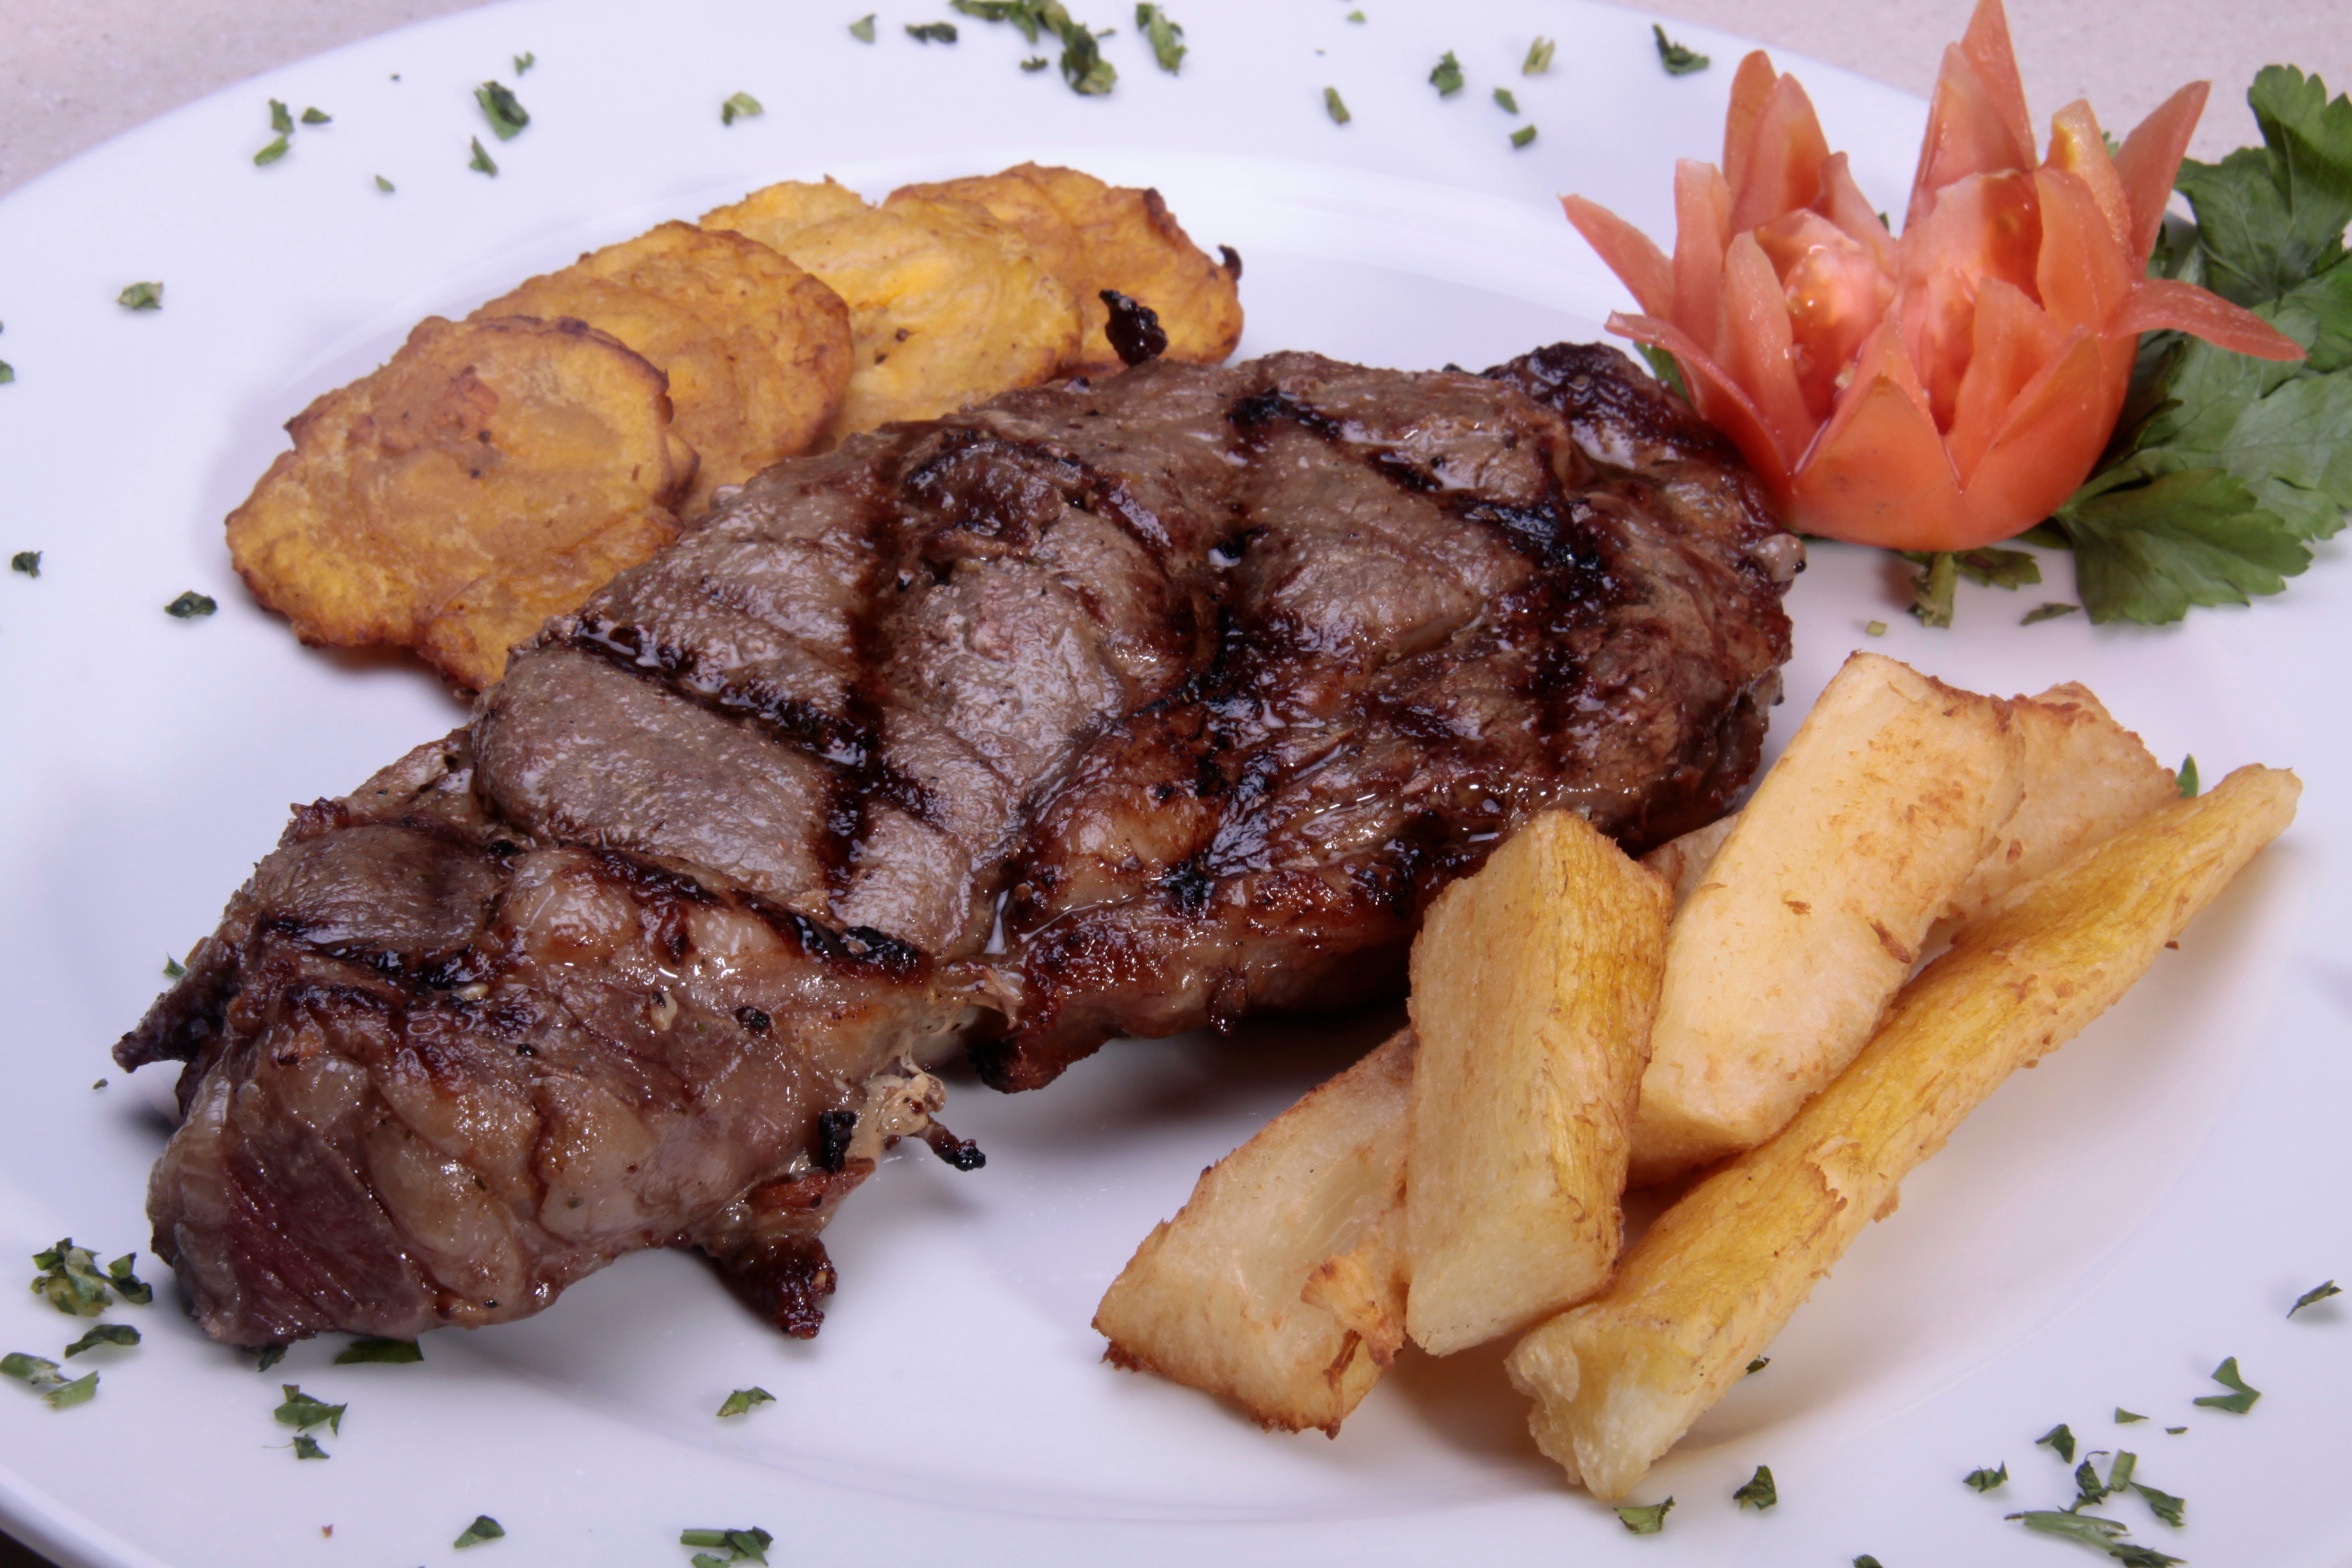
dish, meal, food, meat, cuisine, steak, pork chop, roasting, grilling, rib eye steak, fried food, animal source foods, sirloin steak, meat chop